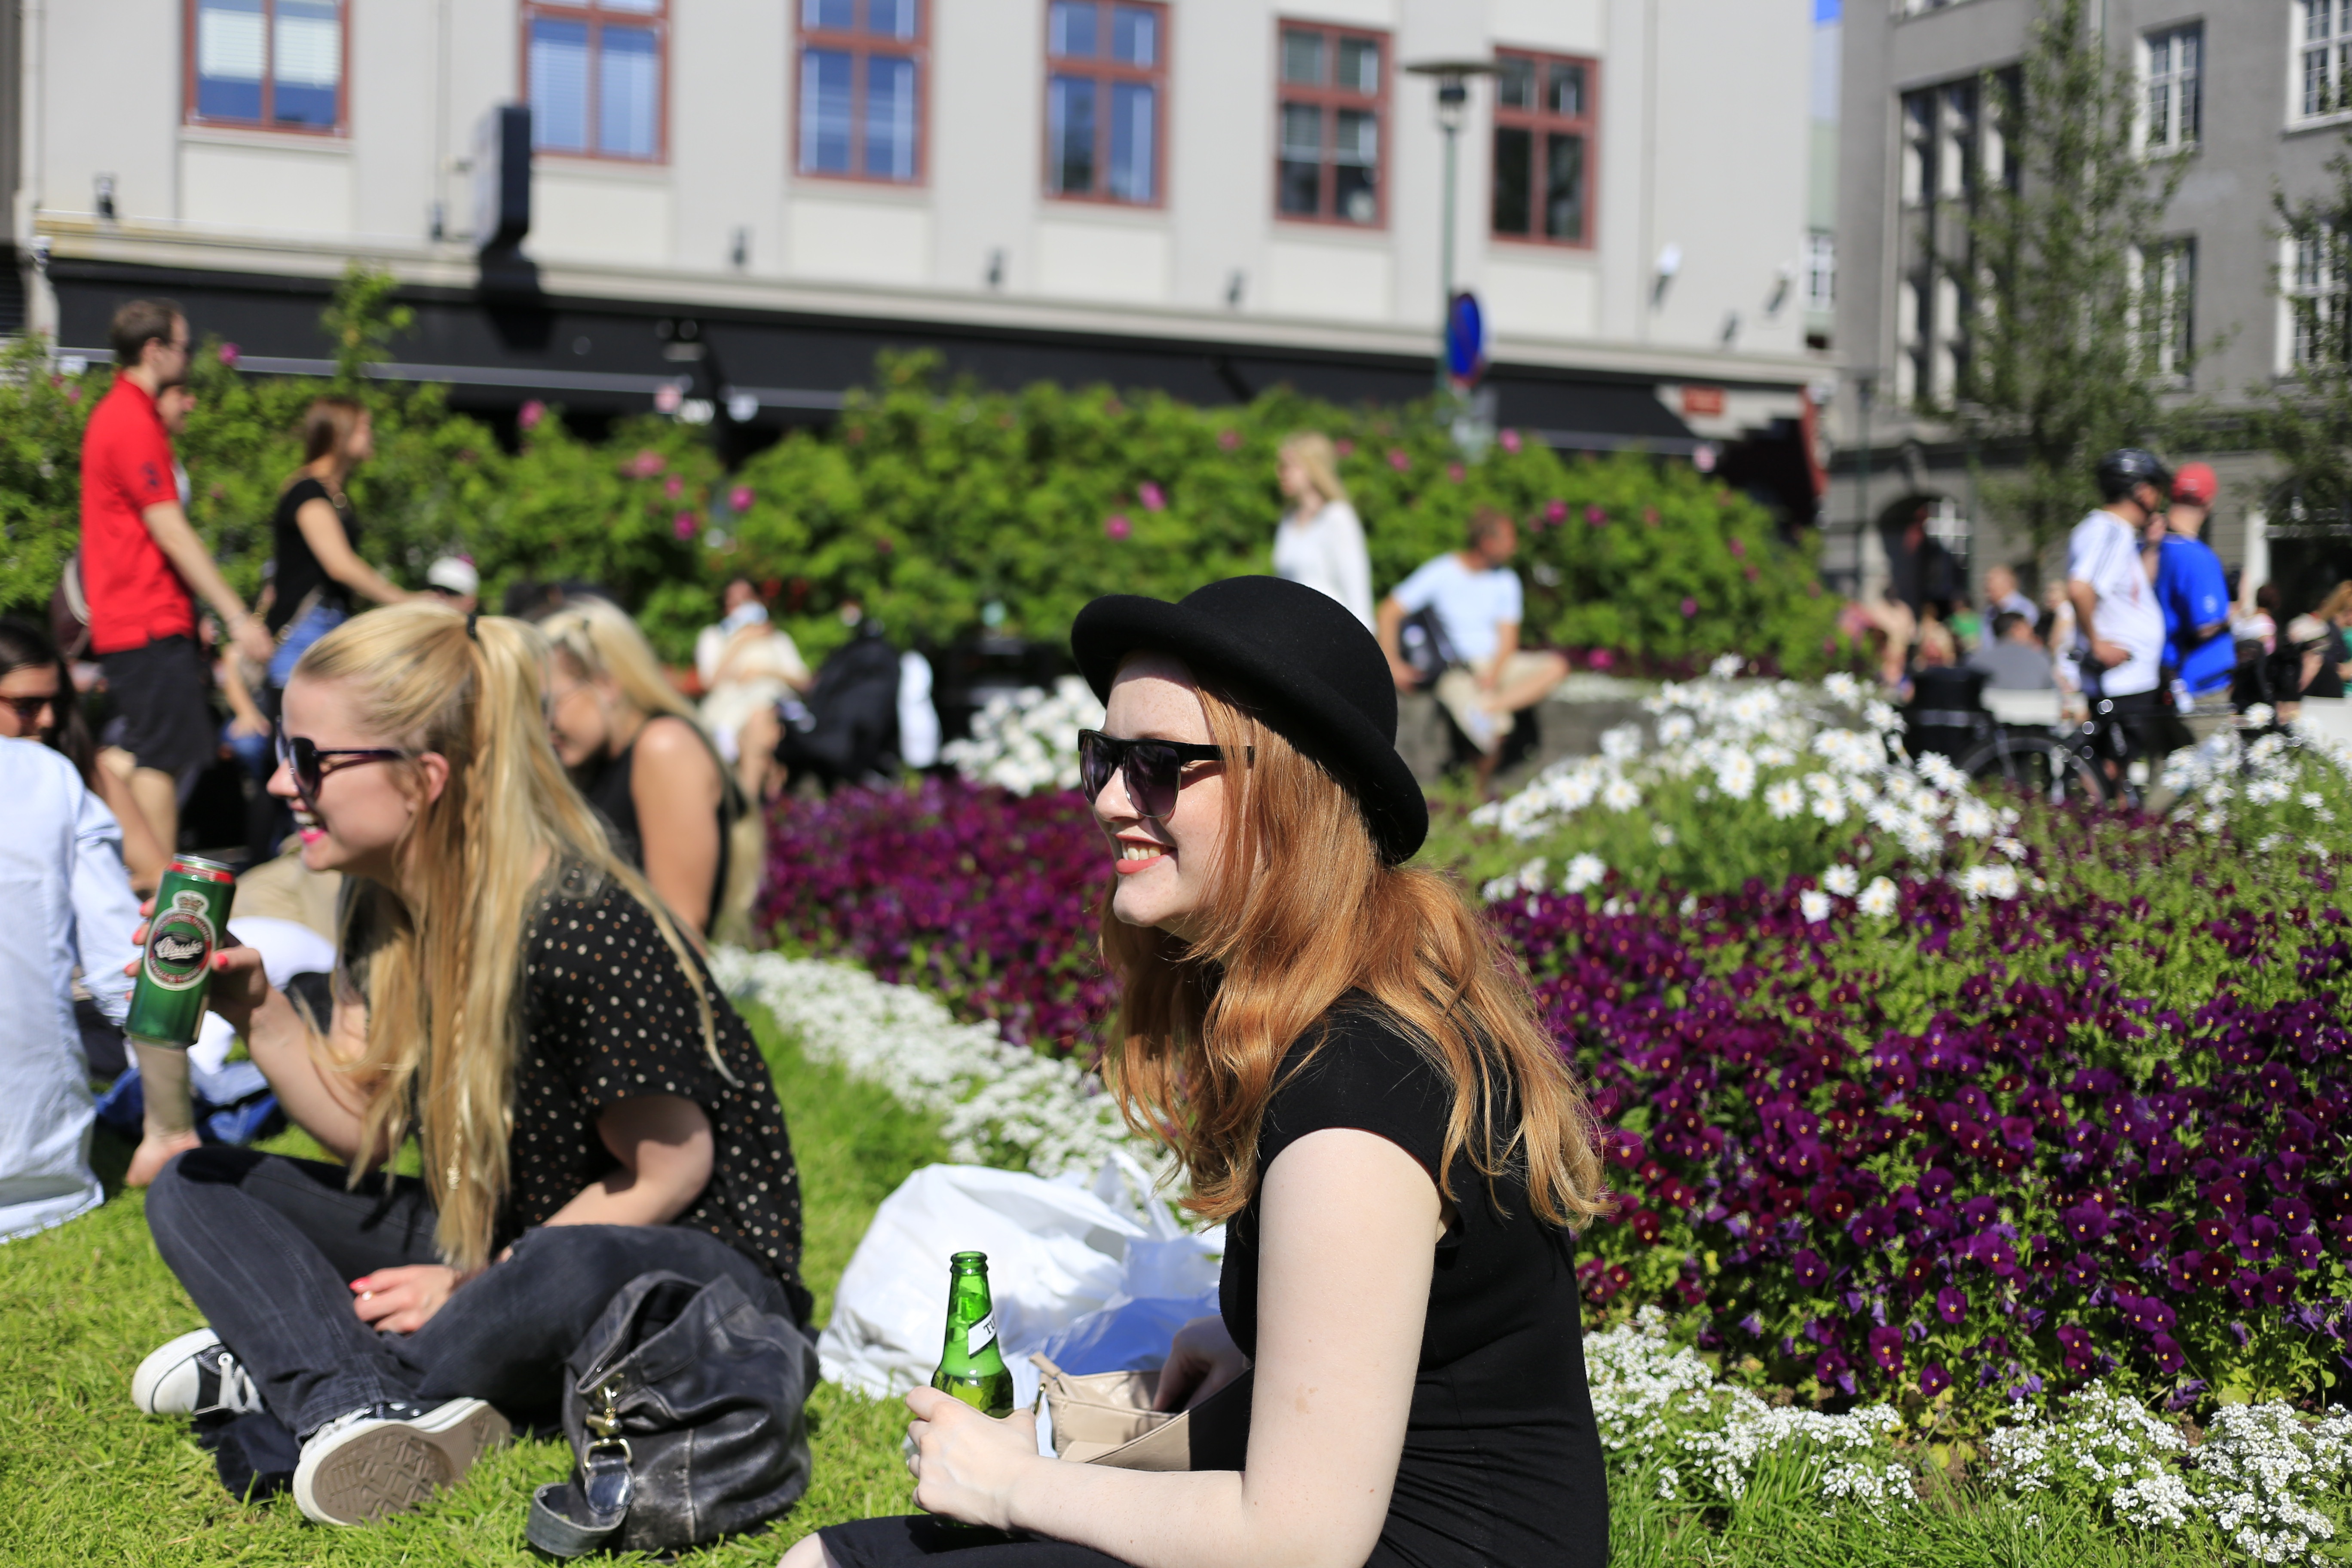
iceland, festival, event, the city centre, rejkjavik, a young girl in a hat